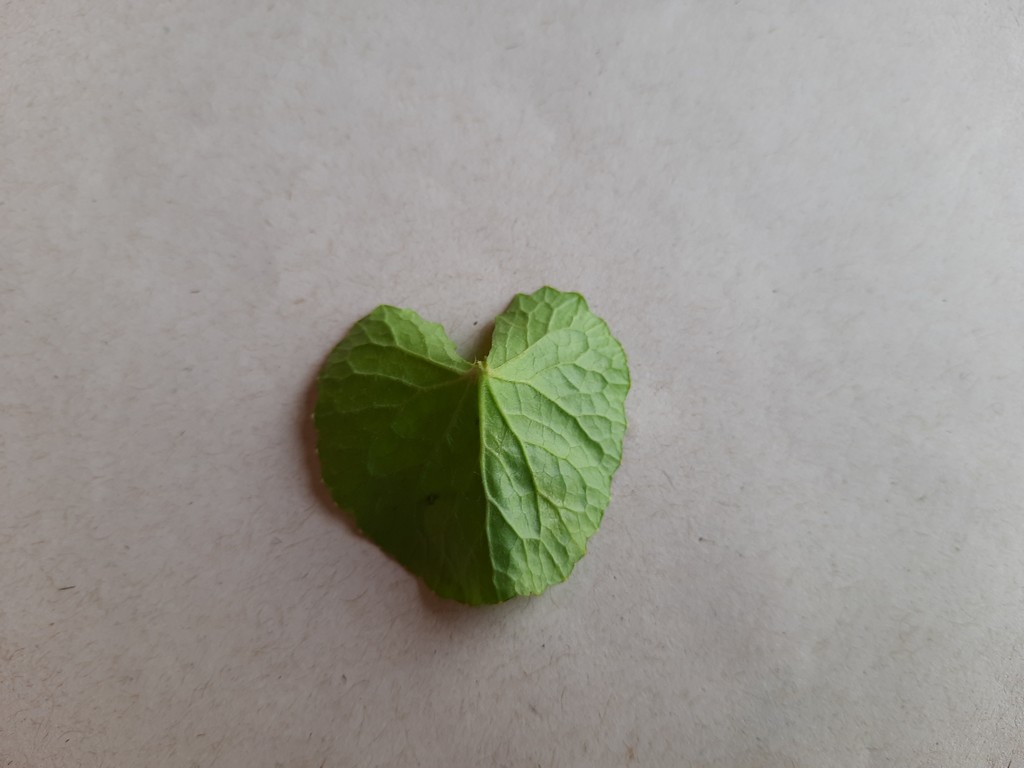
Label: Healthy